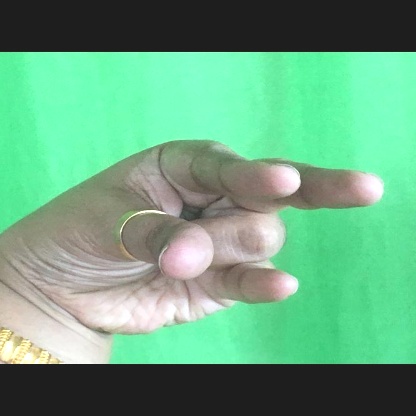
Mudra: Kangulam